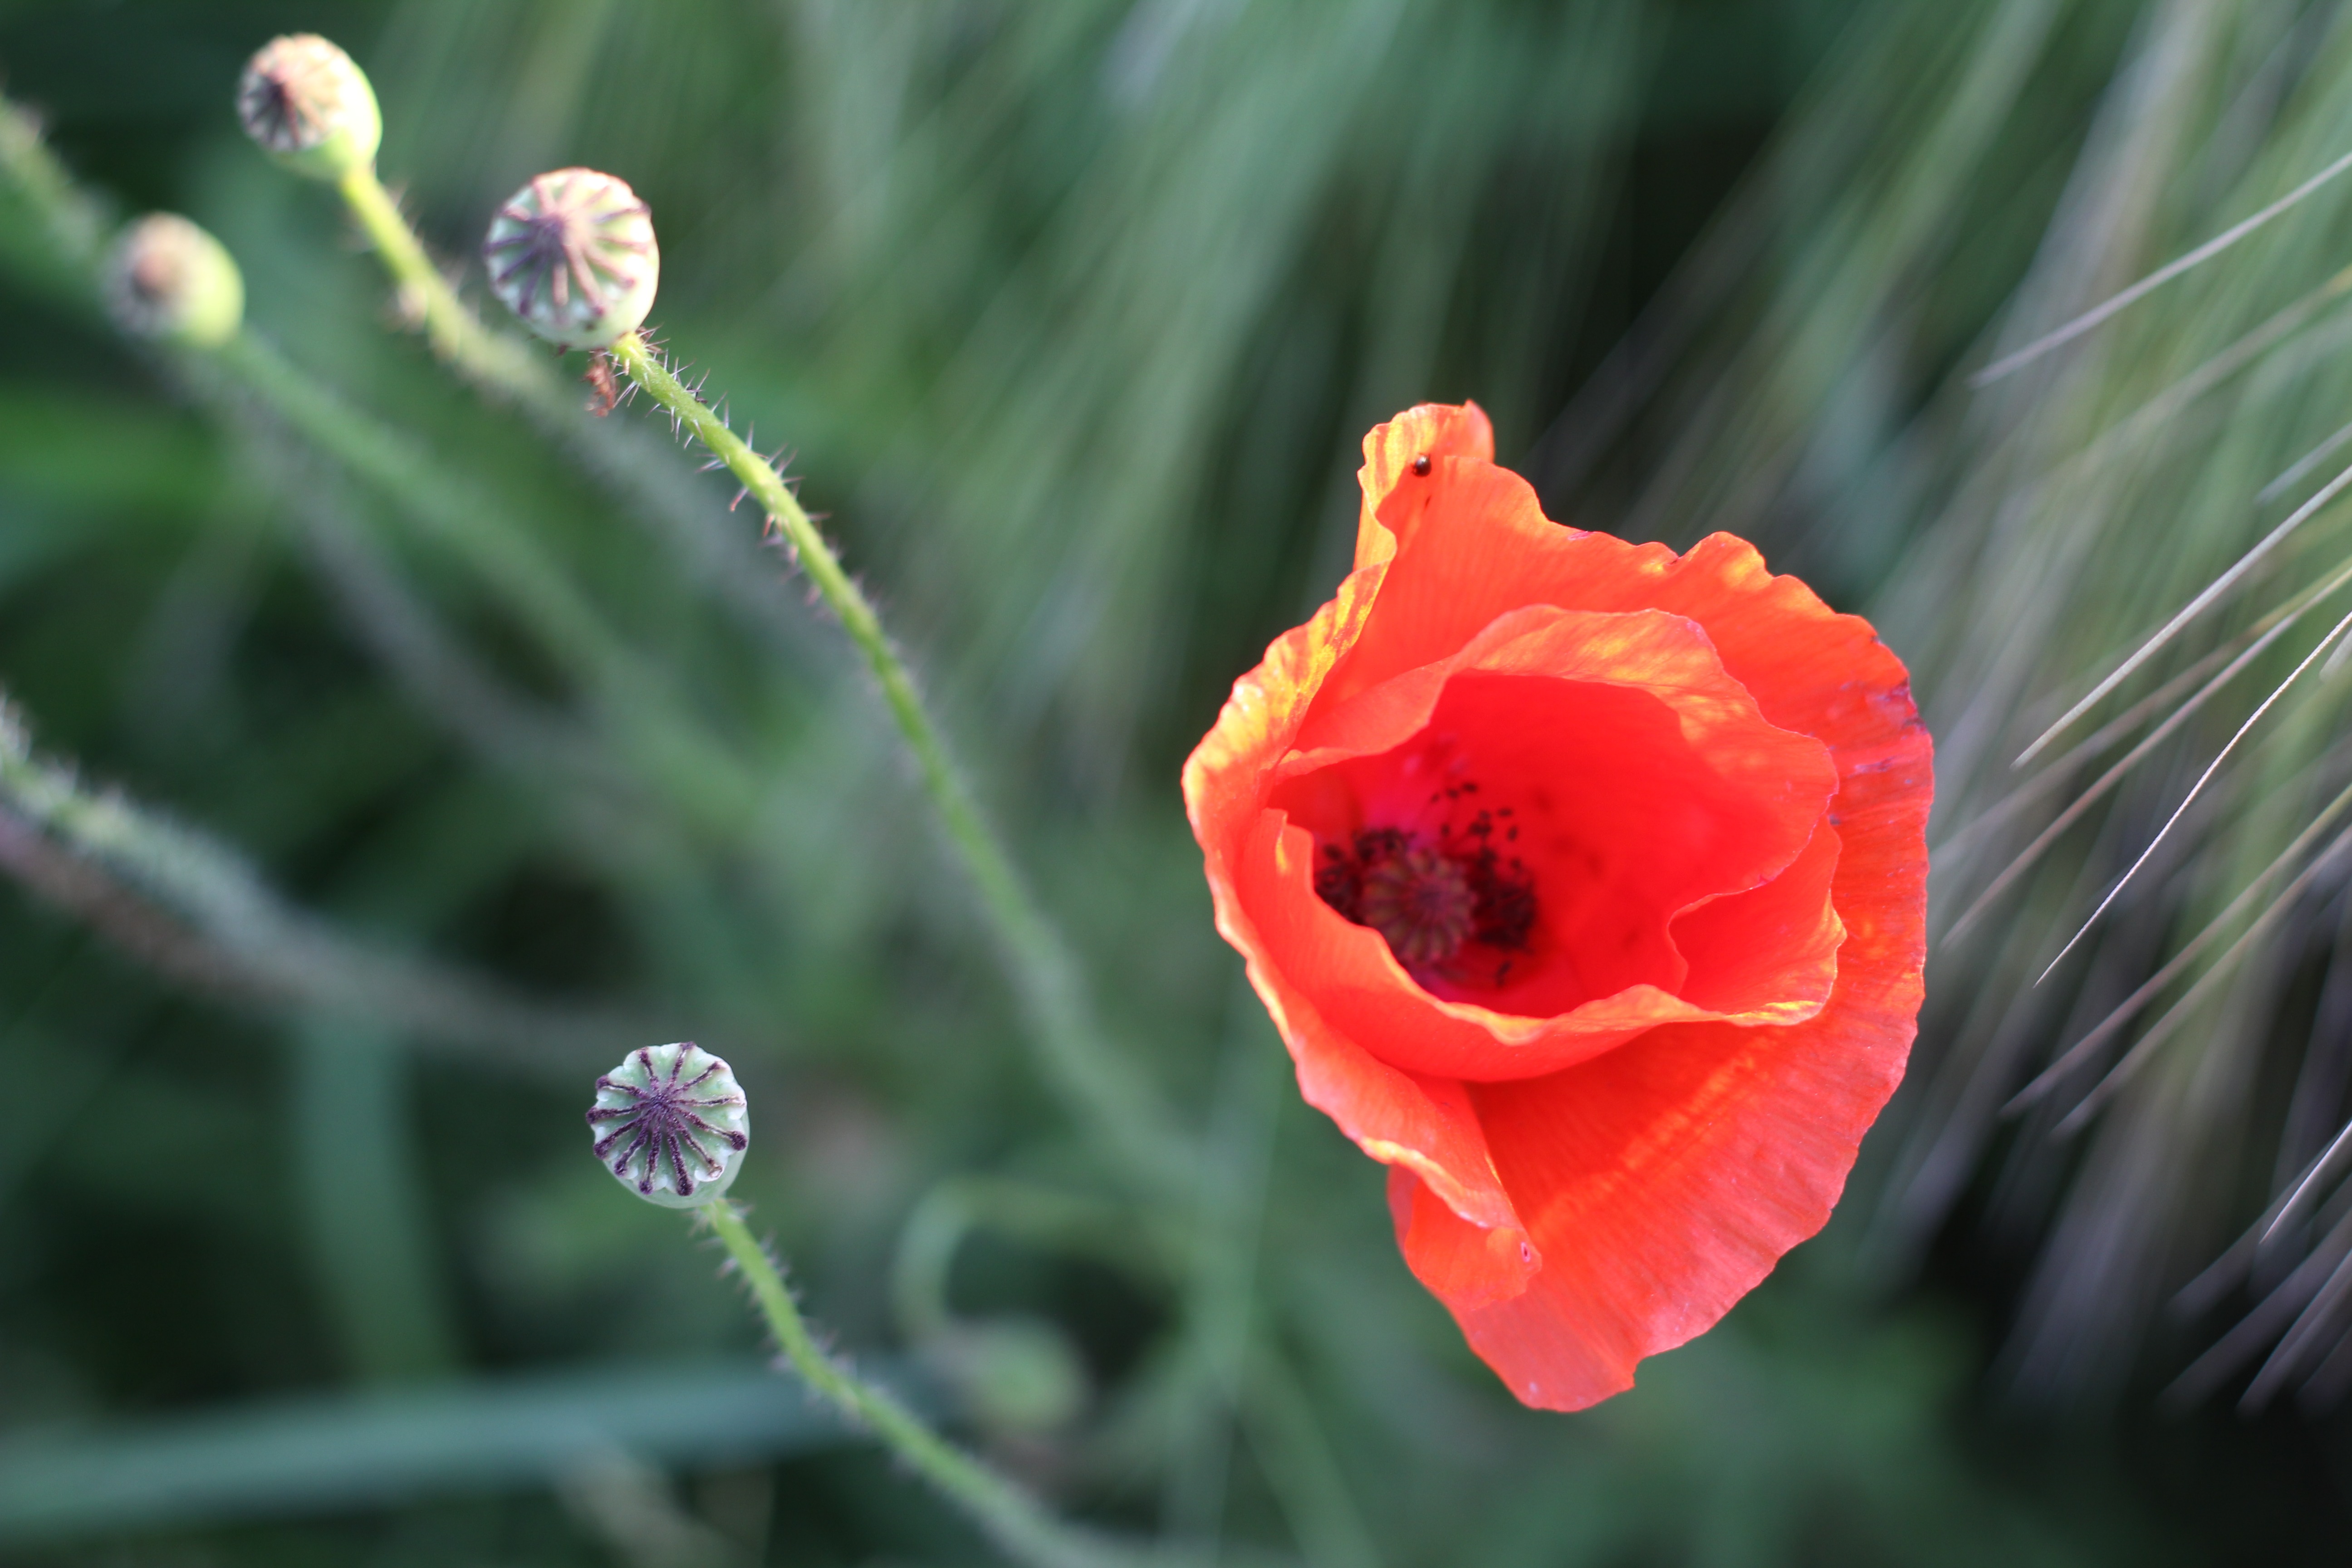
nature, blossom, plant, flower, petal, bloom, red, botany, flora, wildflower, close up, wild flowers, cornfield, poppy, coquelicot, macro photography, flowering plant, field of poppies, plant stem, land plant, poppy family